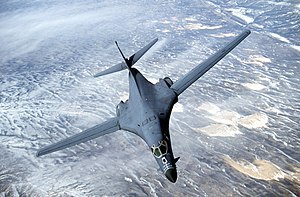
B-1 Lancer
USAF B-1B Lancer i luften
B-1B Lancer er et 4-motors supersonisk jetbombefly fra amerikanske Rockwell.